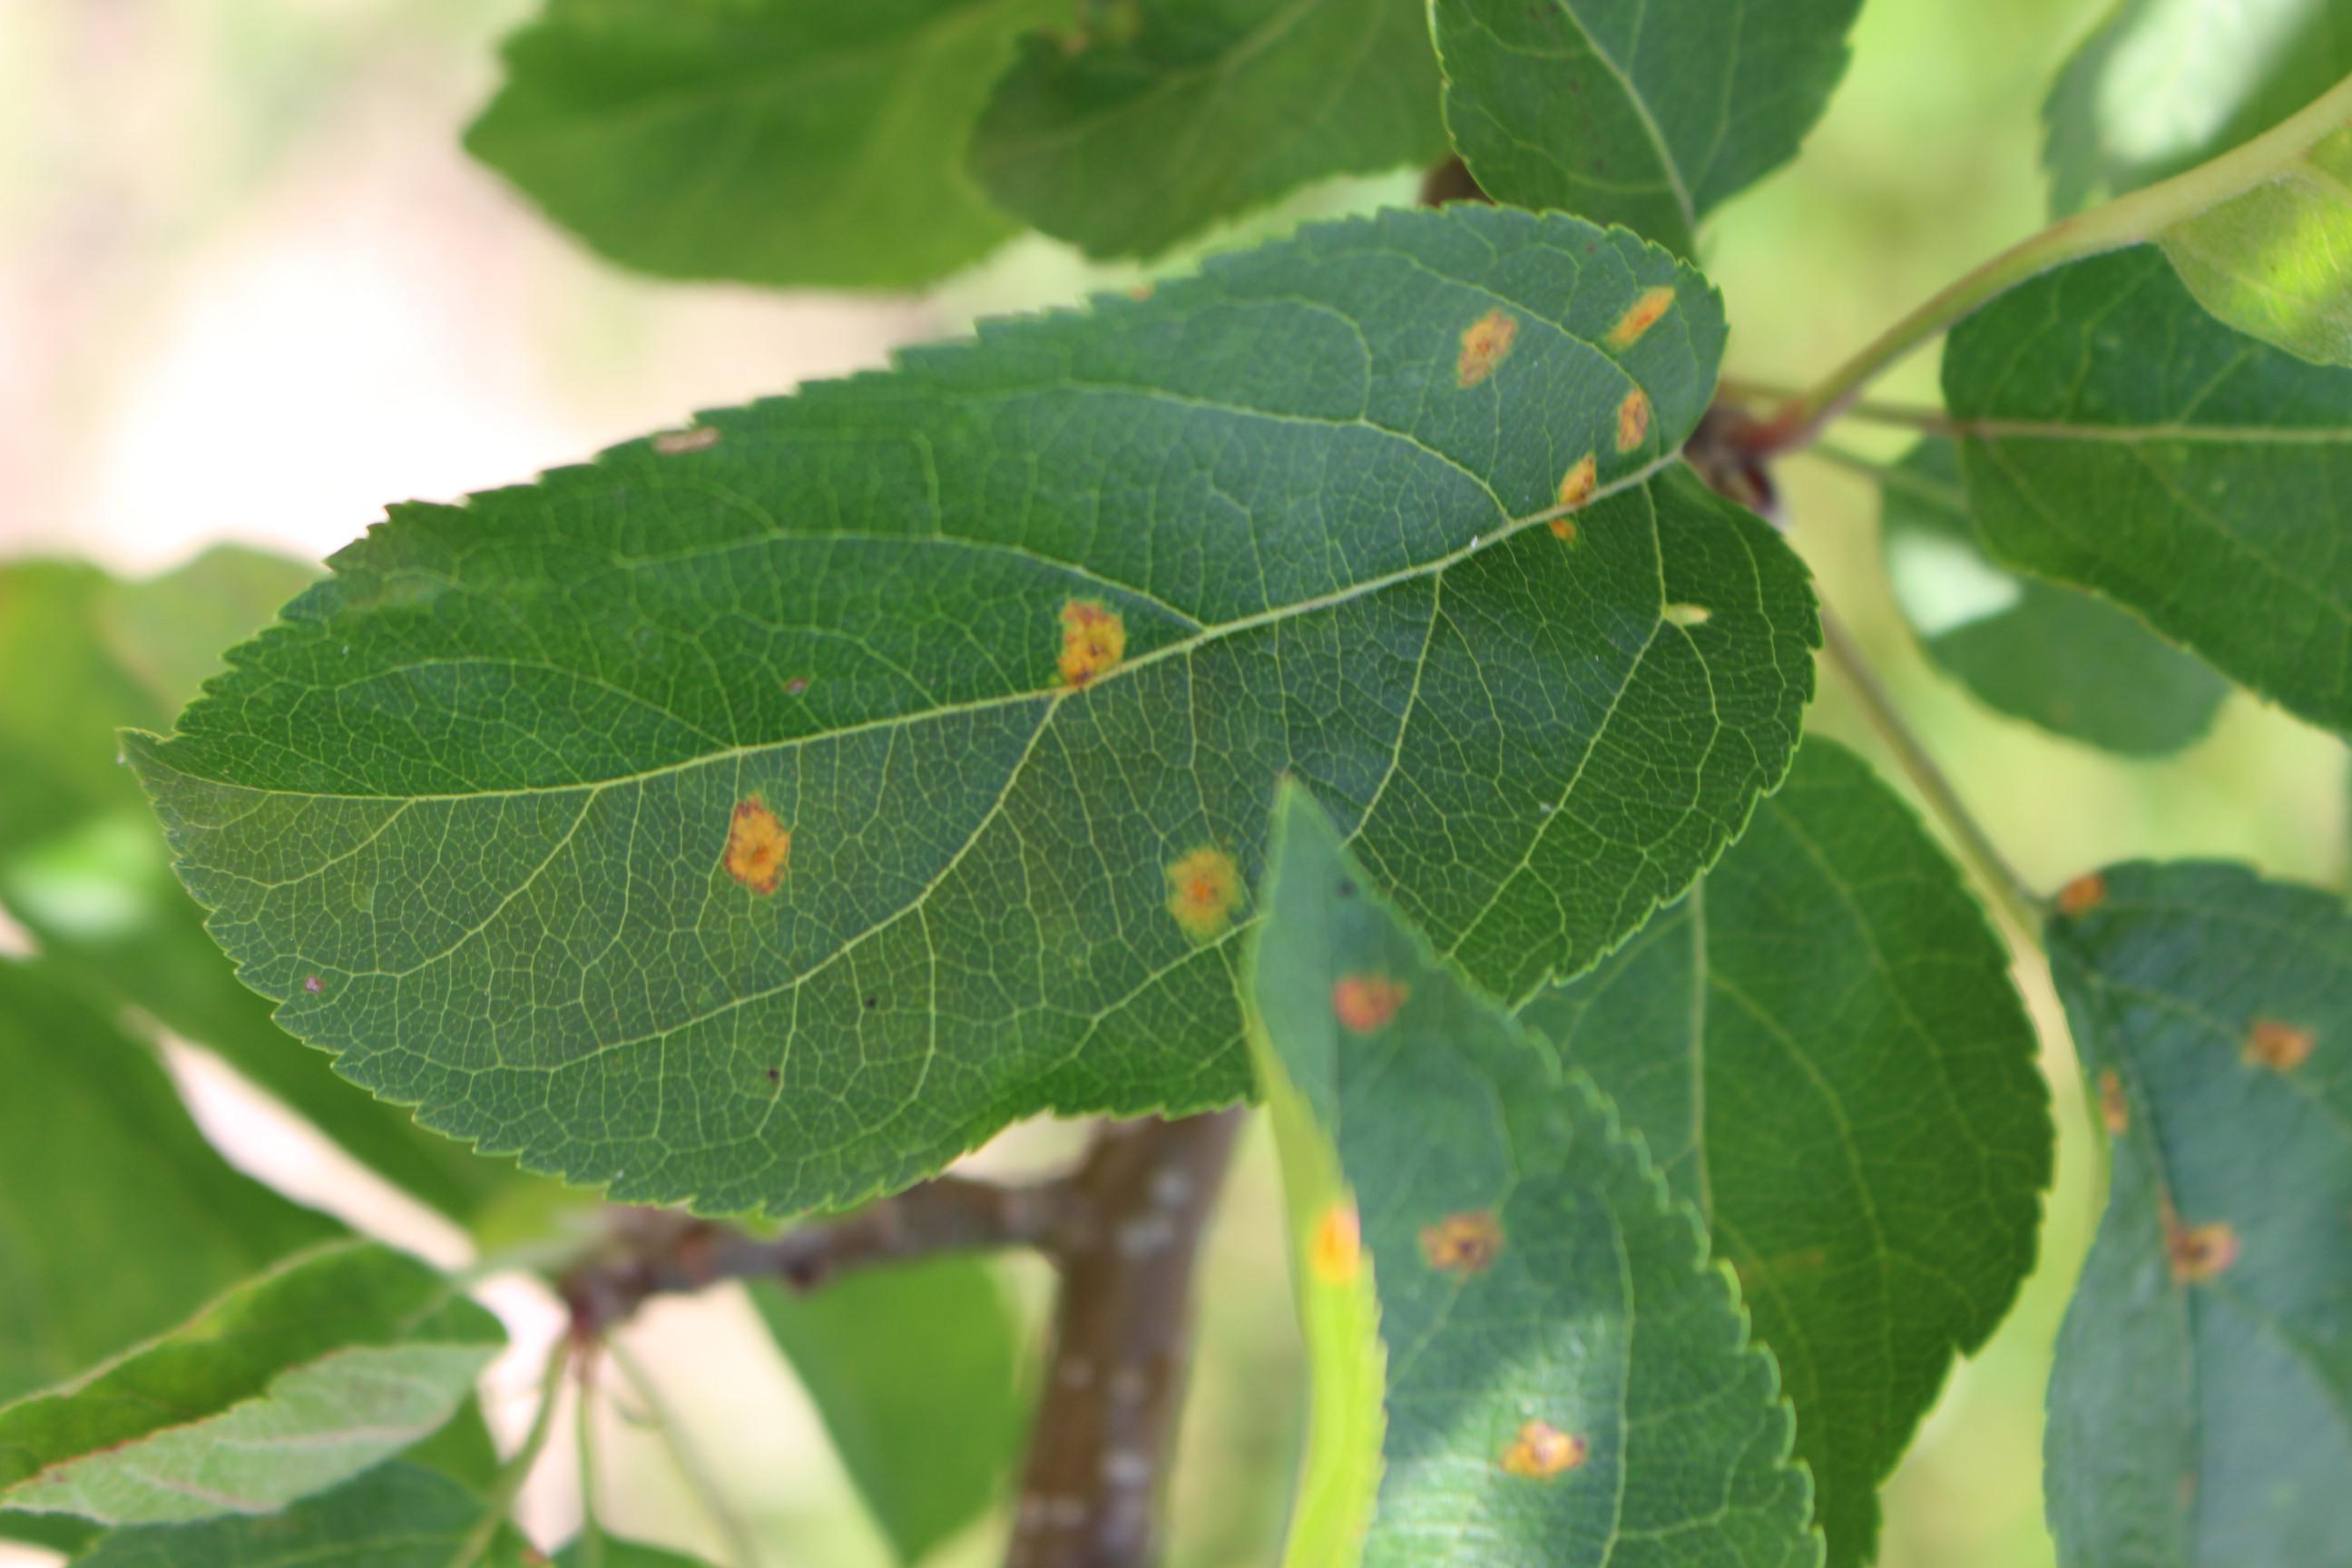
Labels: rust